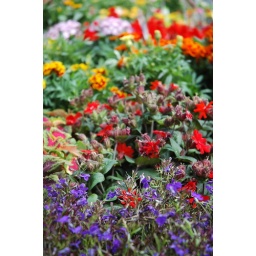
At columbia road market in London.